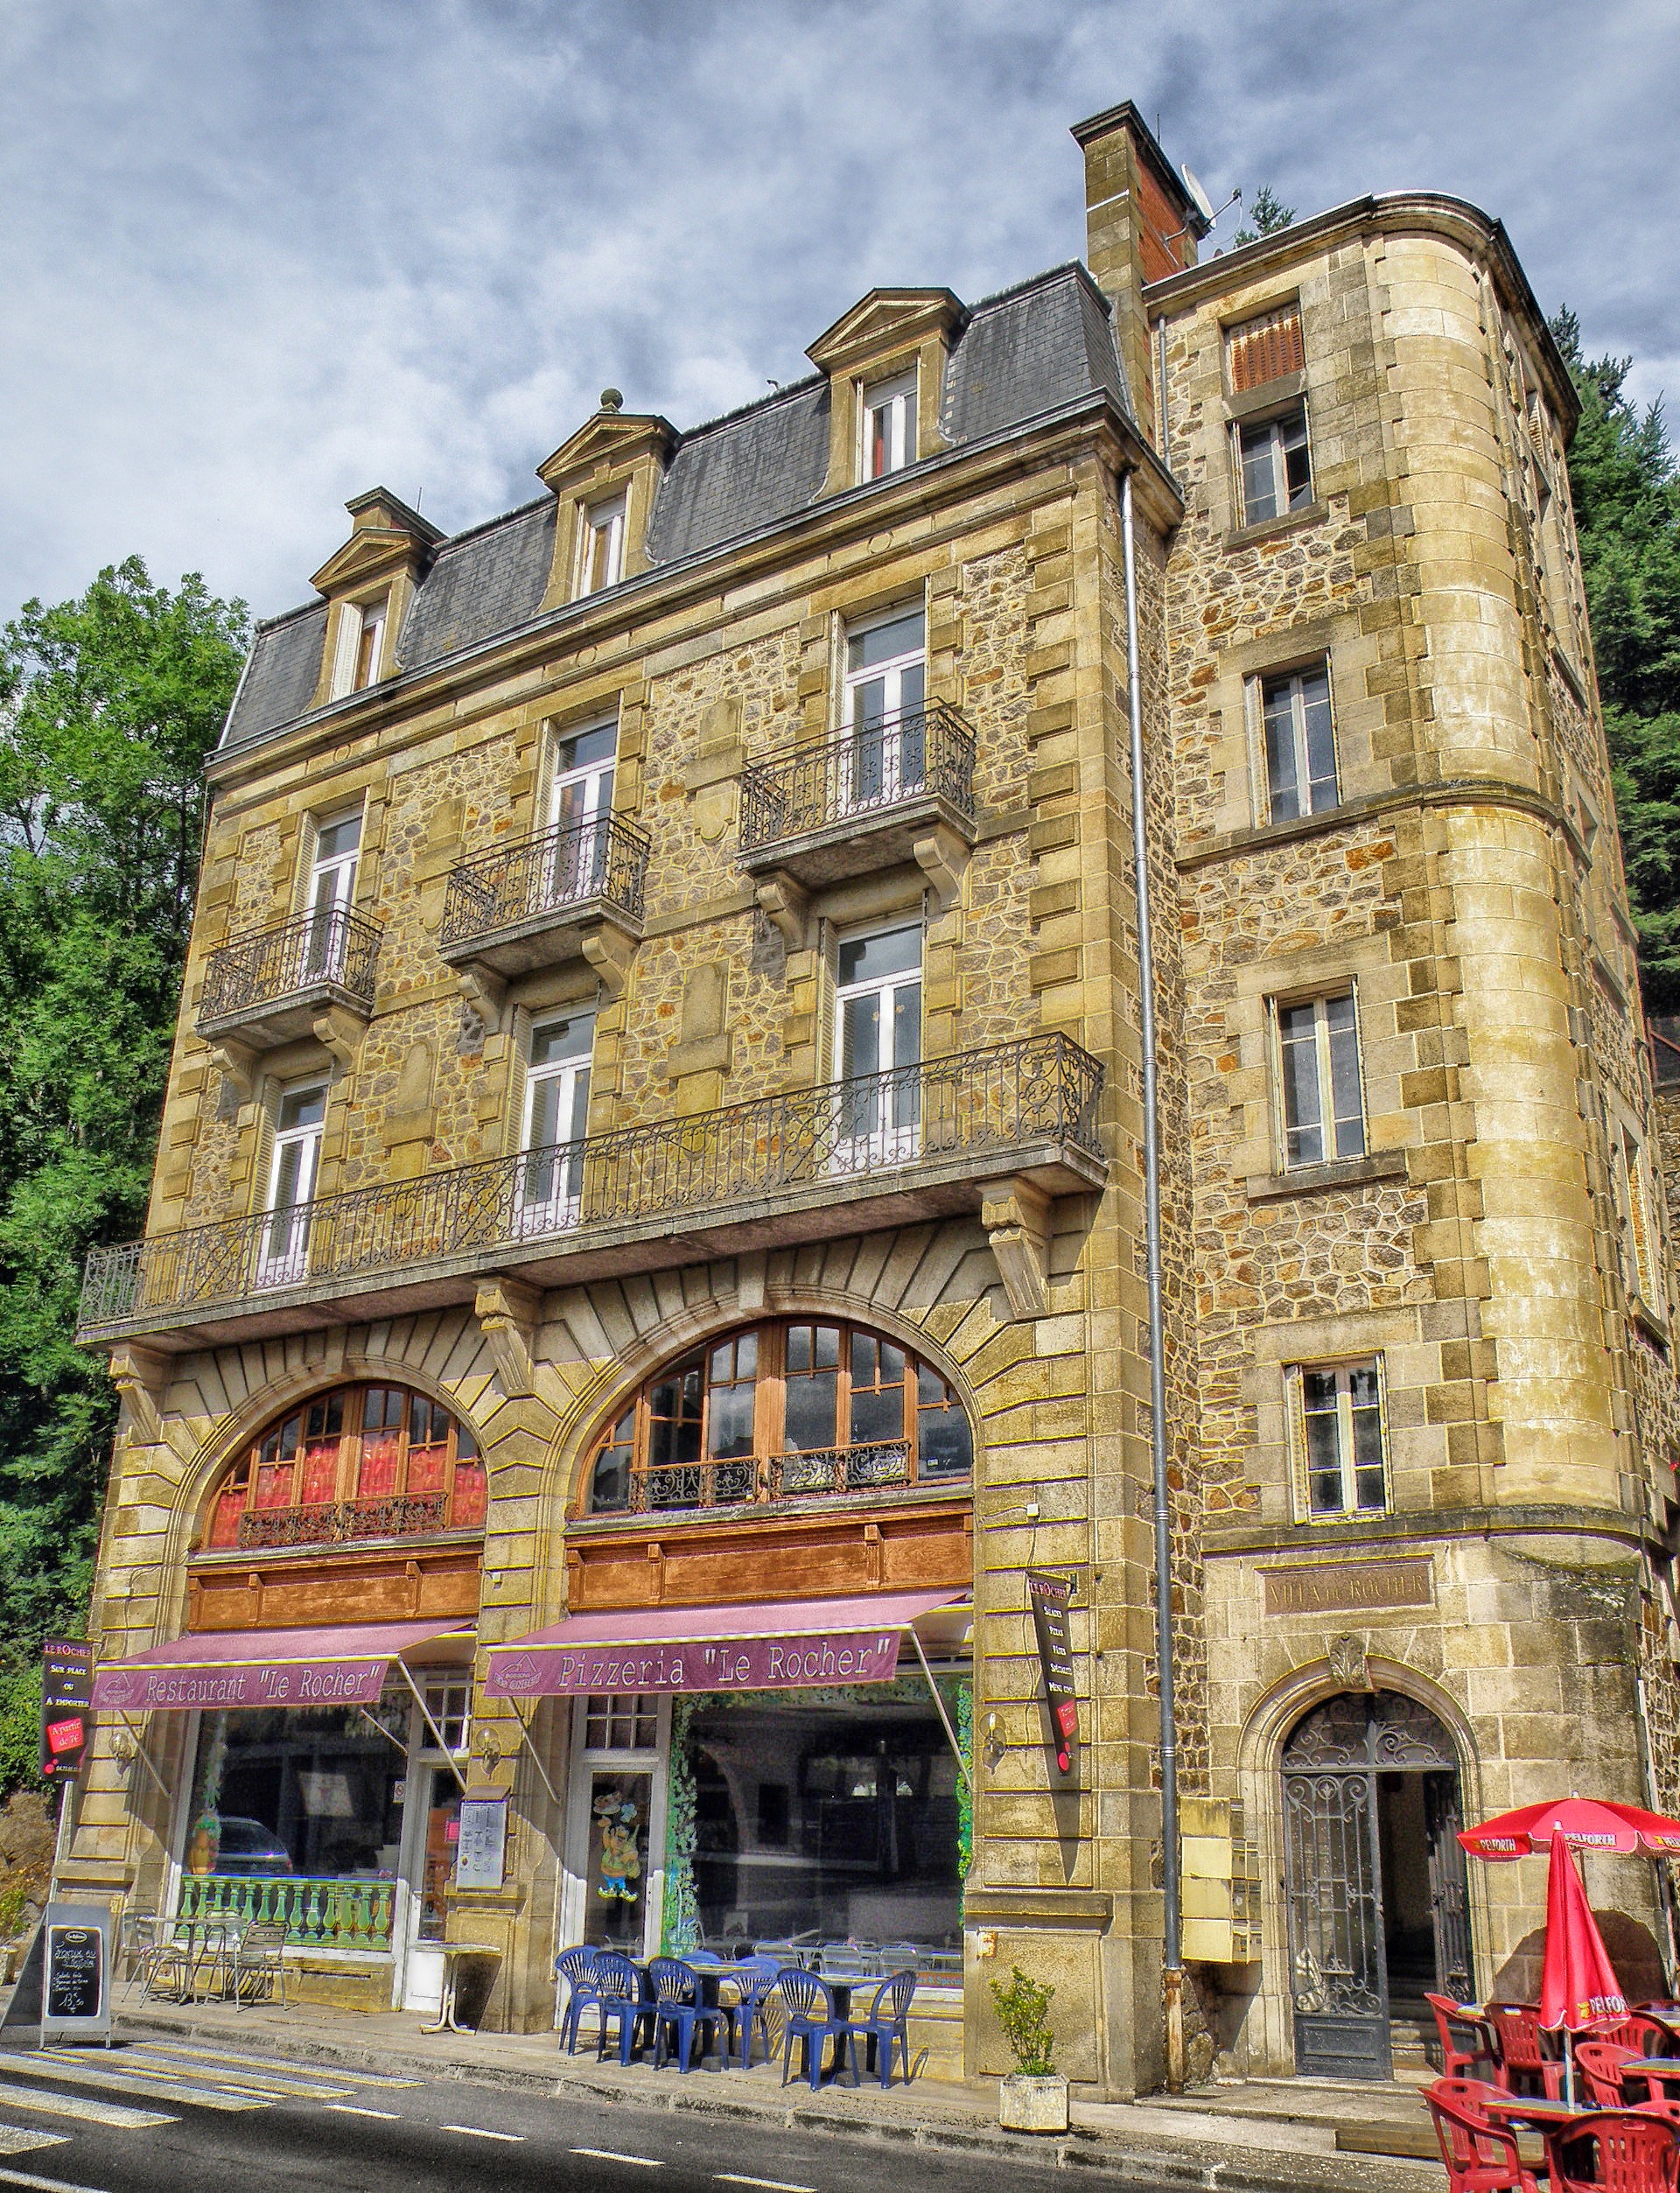
cafe, architecture, structure, sky, mansion, house, town, building, restaurant, chateau, palace, facade, business, outside, hdr, clouds, estate, neighbourhood, puy de dome